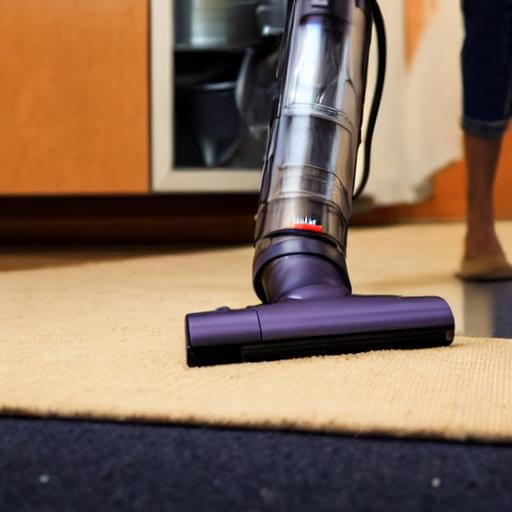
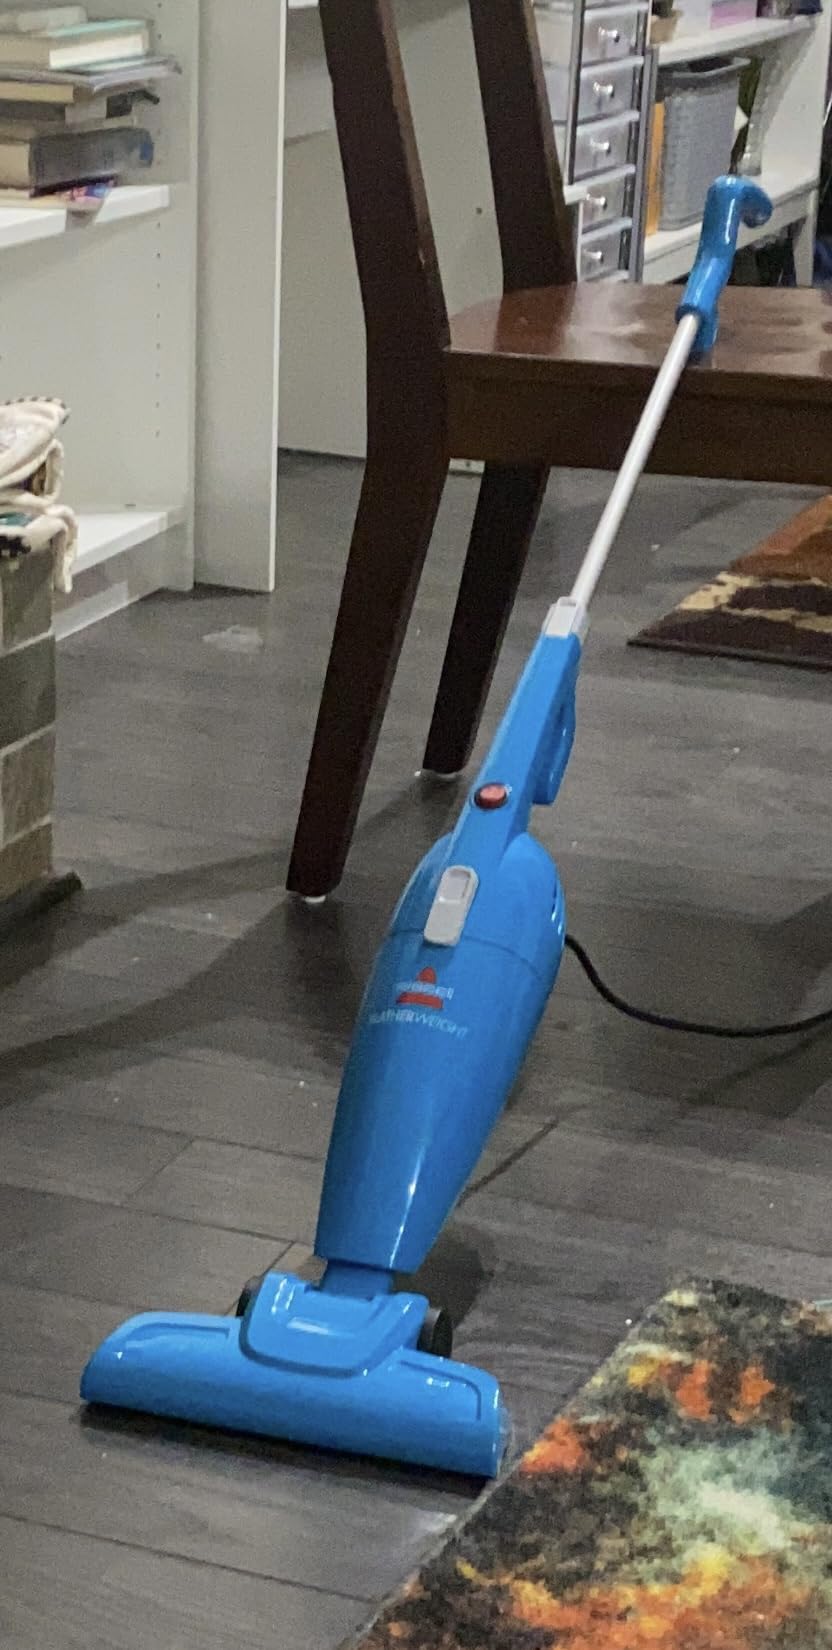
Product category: items_vacuum
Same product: no